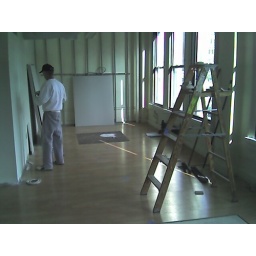
This is the main conference room in the front of the building overlooking the square. Massive conference table is being ordered from Germany.